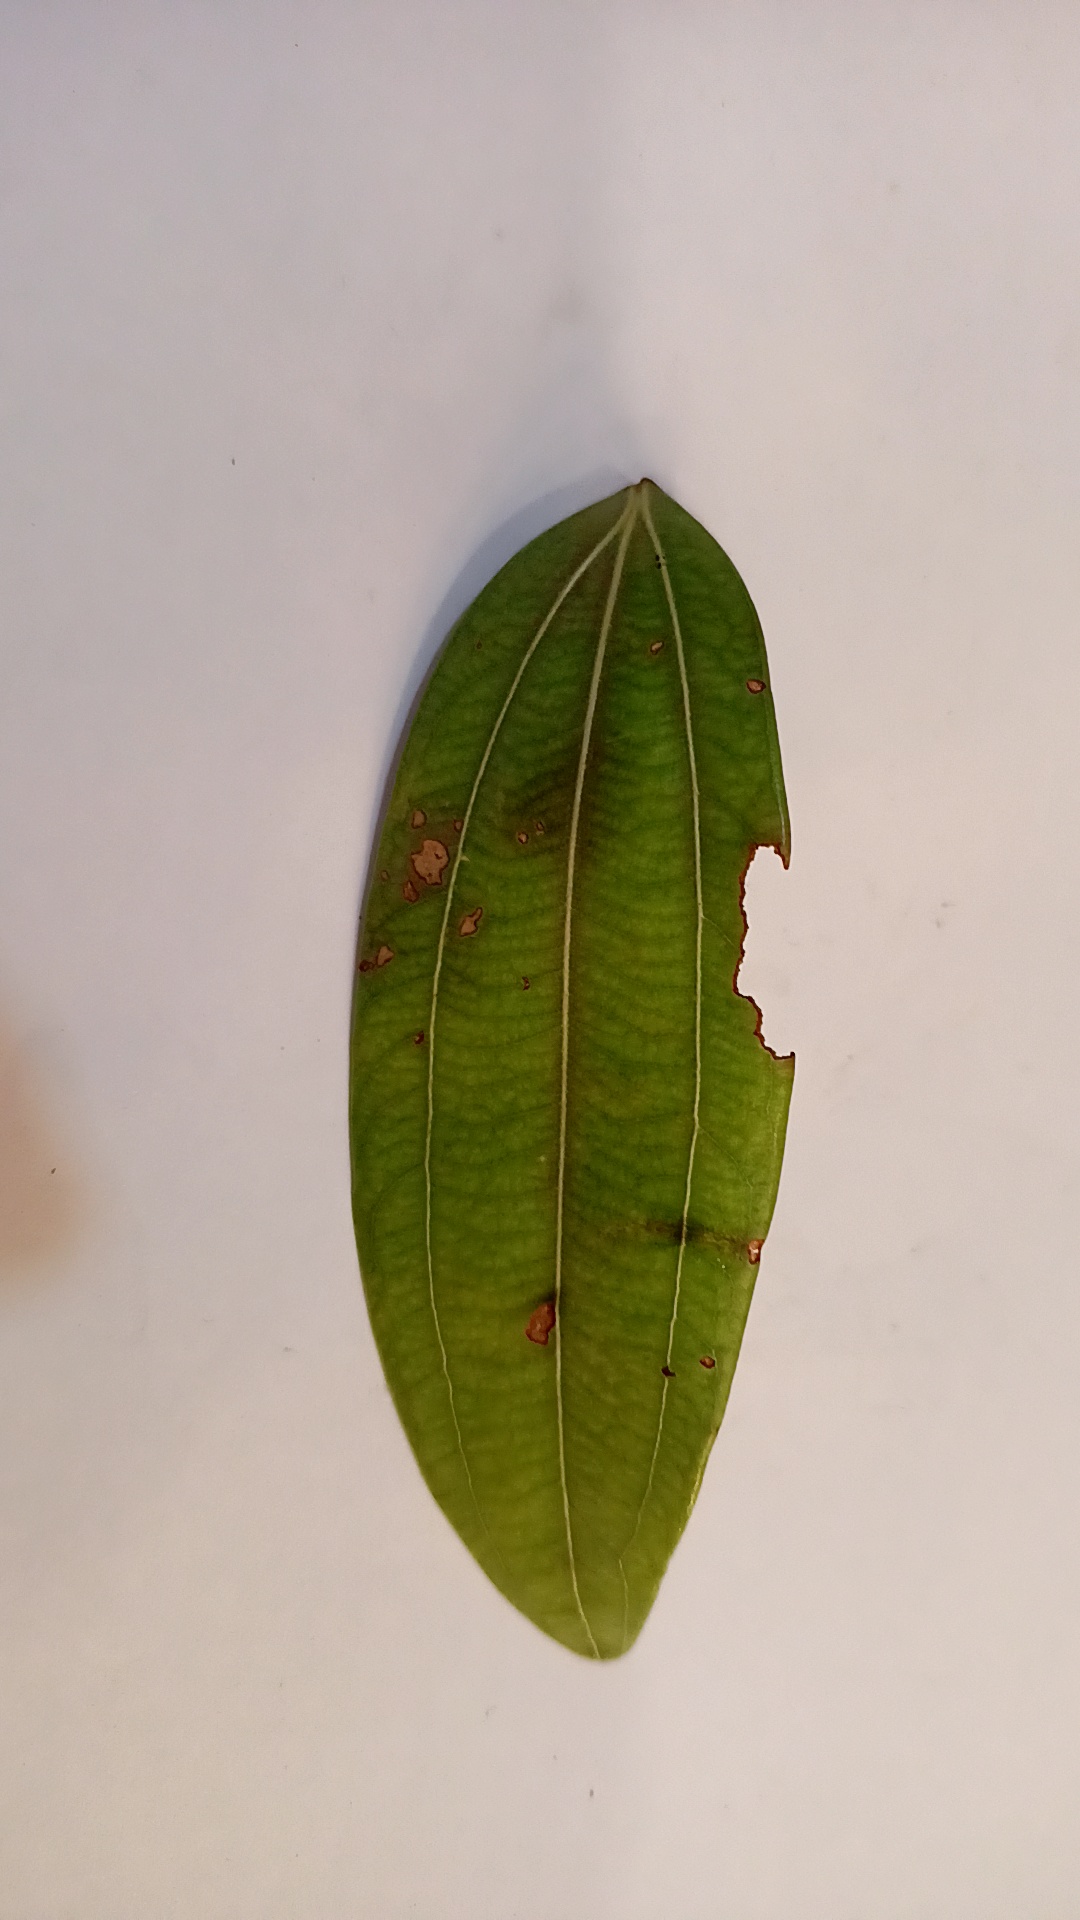
Label: Disease